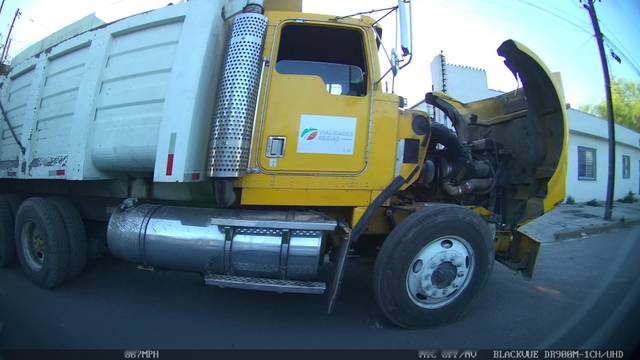
Region: Mexico
Coordinates: 25.688, -100.34